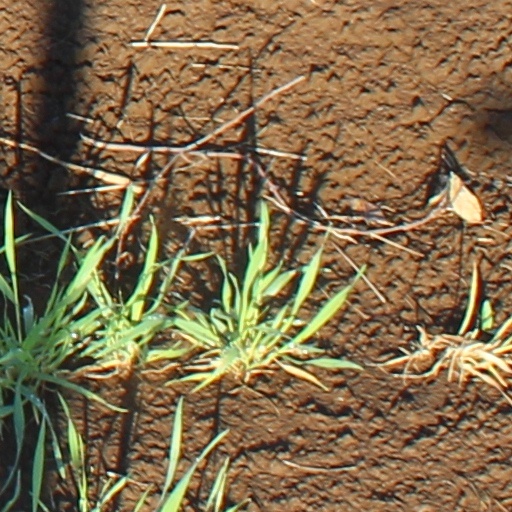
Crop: wheat